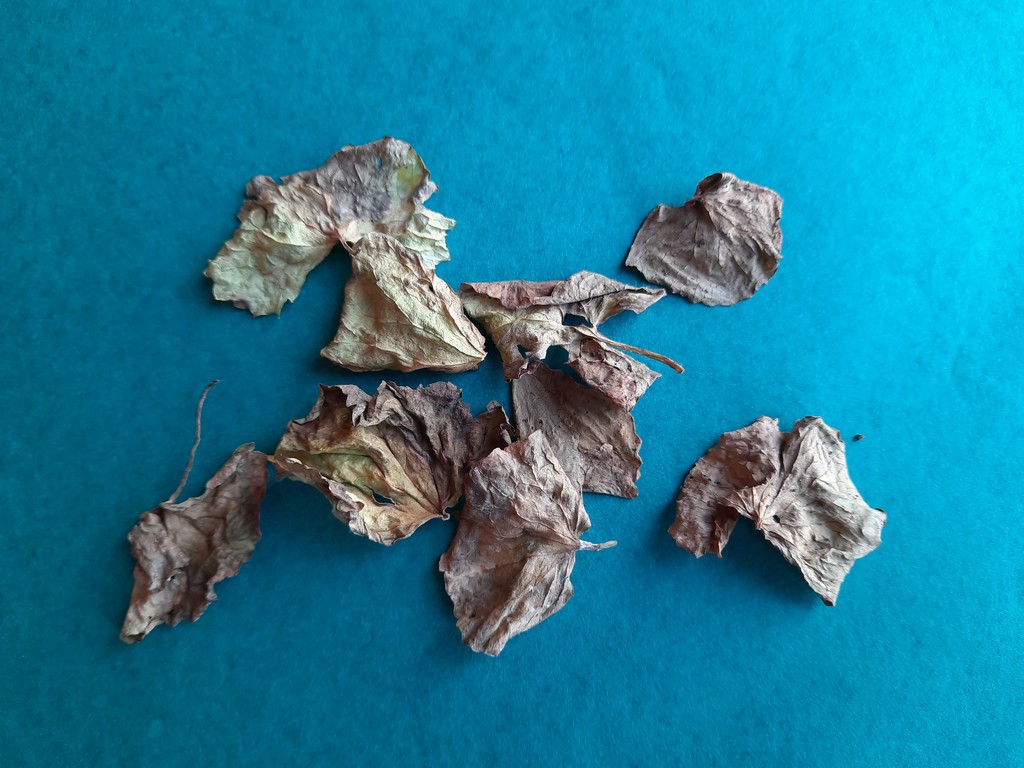
Label: Dried